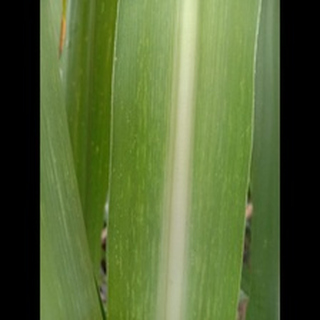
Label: sugarcane_mosaic